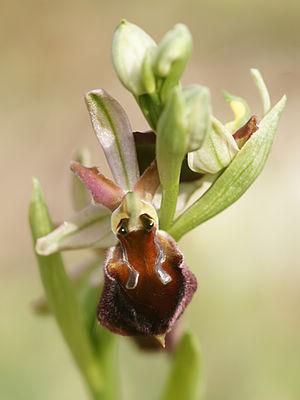
Pied d'Ophrys de Moris. Photo prise près de Dorgali, en Sardaigne (Italie).